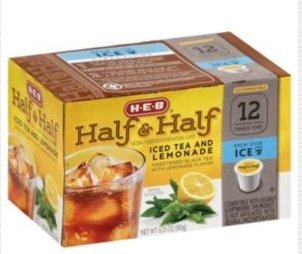
Item Name: H.E.B Iced Tea Single Serve Cups 12 cts. (Pack of 2) (Half & Half)
Value: 24.0
Unit: Count

Price: 29.79